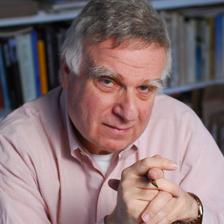
Age: 61